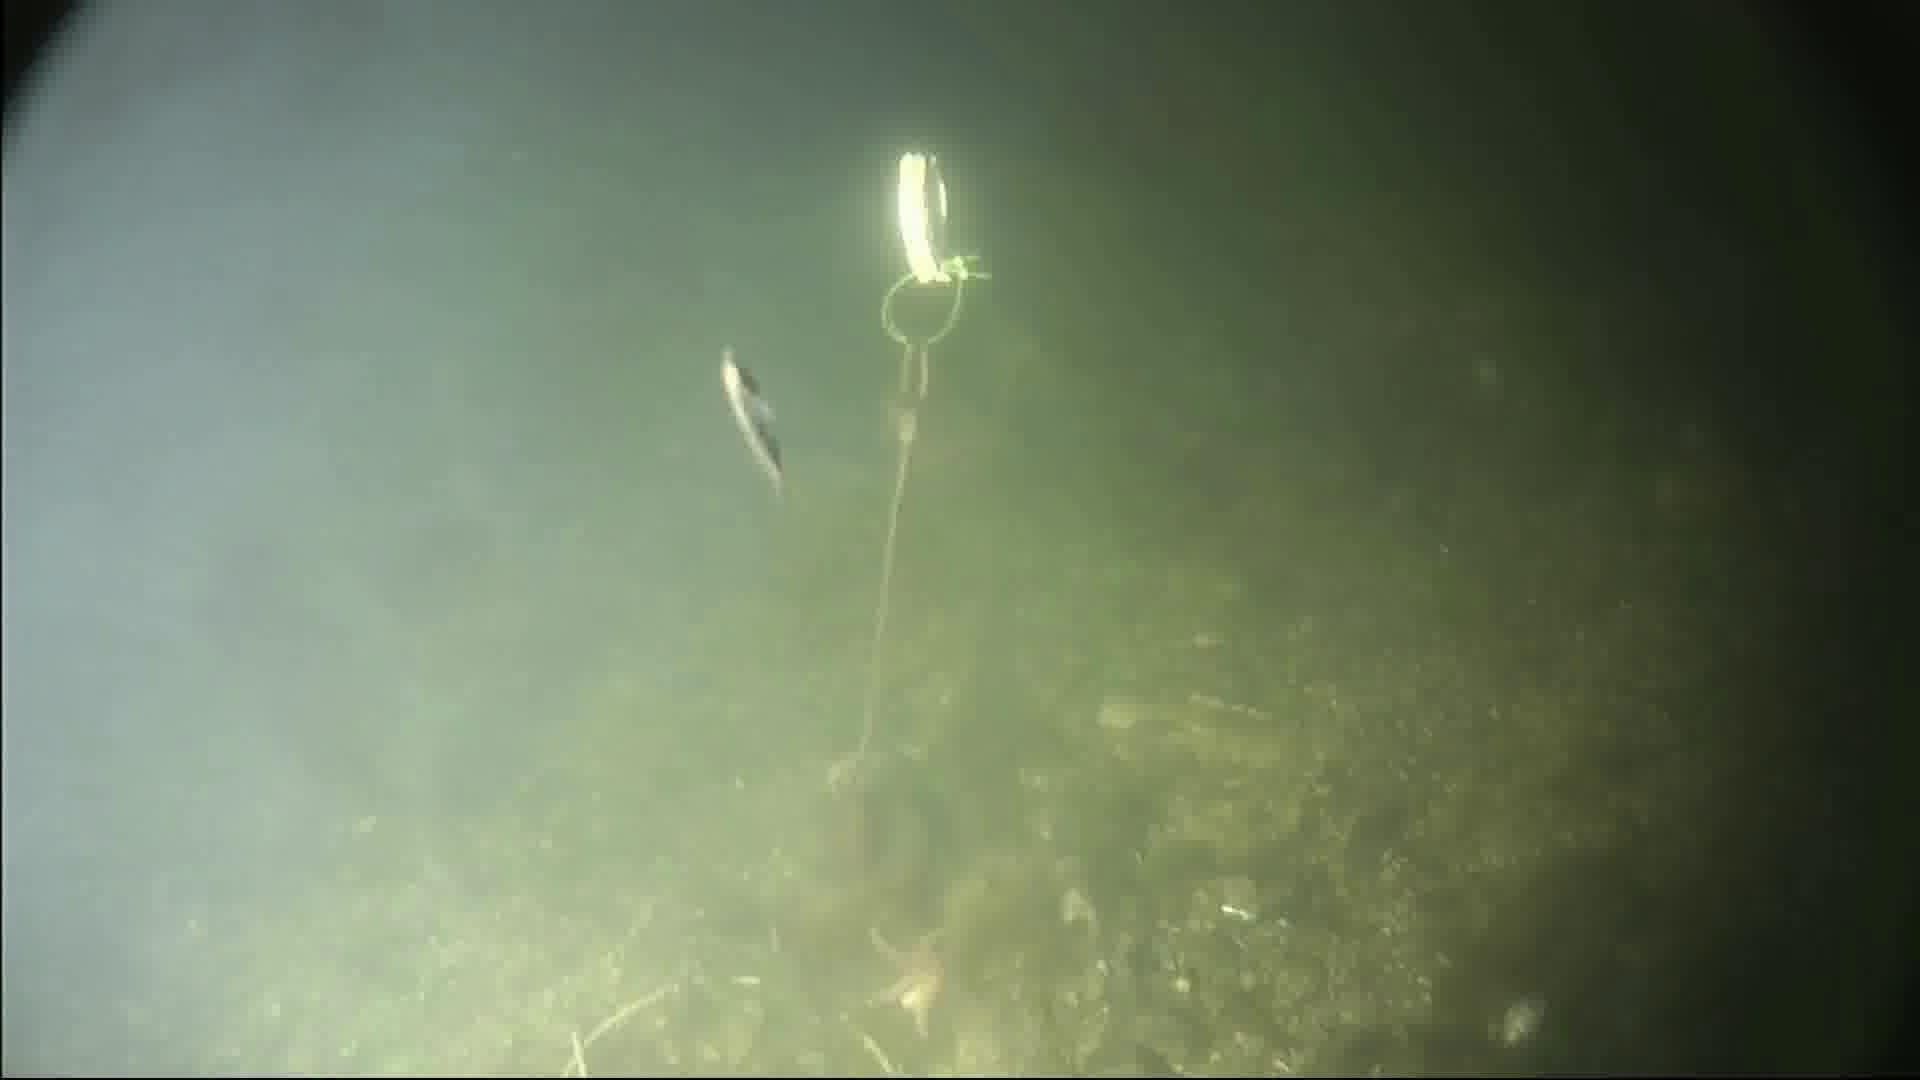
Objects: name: starfish
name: small_fish